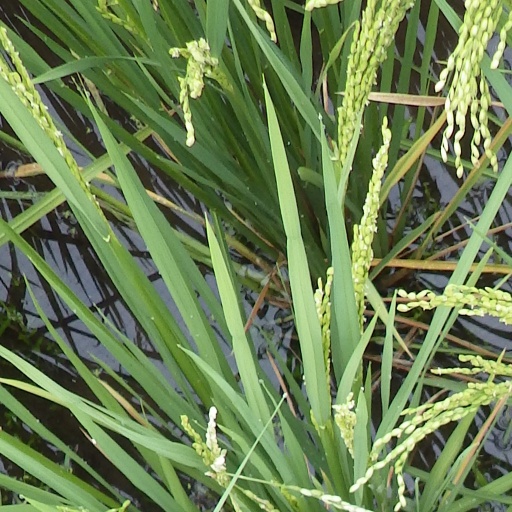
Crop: rice